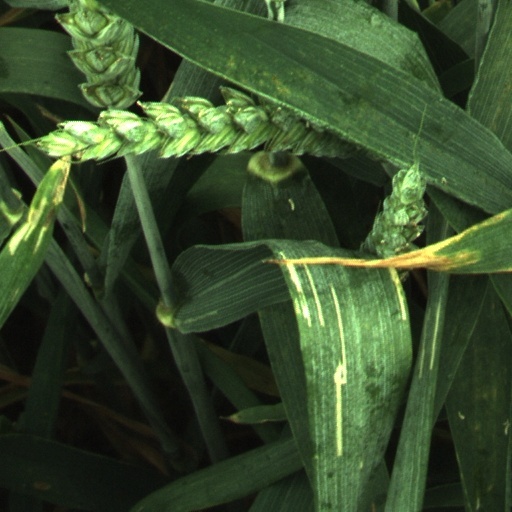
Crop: wheat